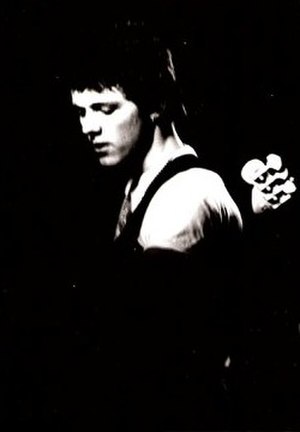
Dave Cairns
Dave Cairns er en engelsk rock-guitarist og sangskriver, bedst kendt for sin rolle i 1970 til 1980 i bandet Secret Affair. Han skrev en af bandets største hits, og så var han kendt for sin intense guitar stil.